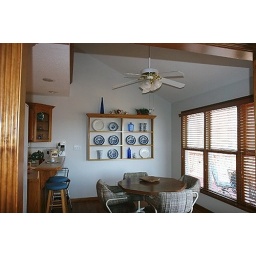
The breakfast area has 3 windows and door looking over the deck to the east.